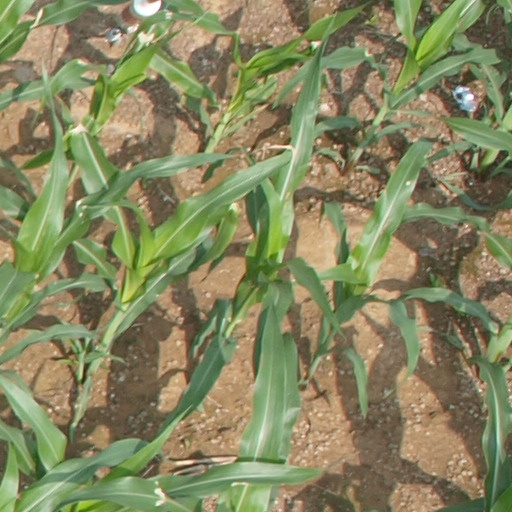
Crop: maize; corn